Evil Angel (film)

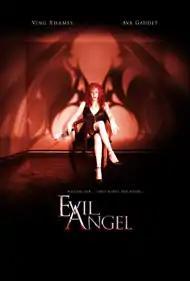
Official Teaser Poster

Evil Angel is a 2009 indie horror mystery film written, directed and co-produced by Richard Dutcher, starring Ving Rhames, Ava Gaudet, Kristopher Shepard and Dutcher. It was the last work of cinematographer Bill Butler before his death in 2023.